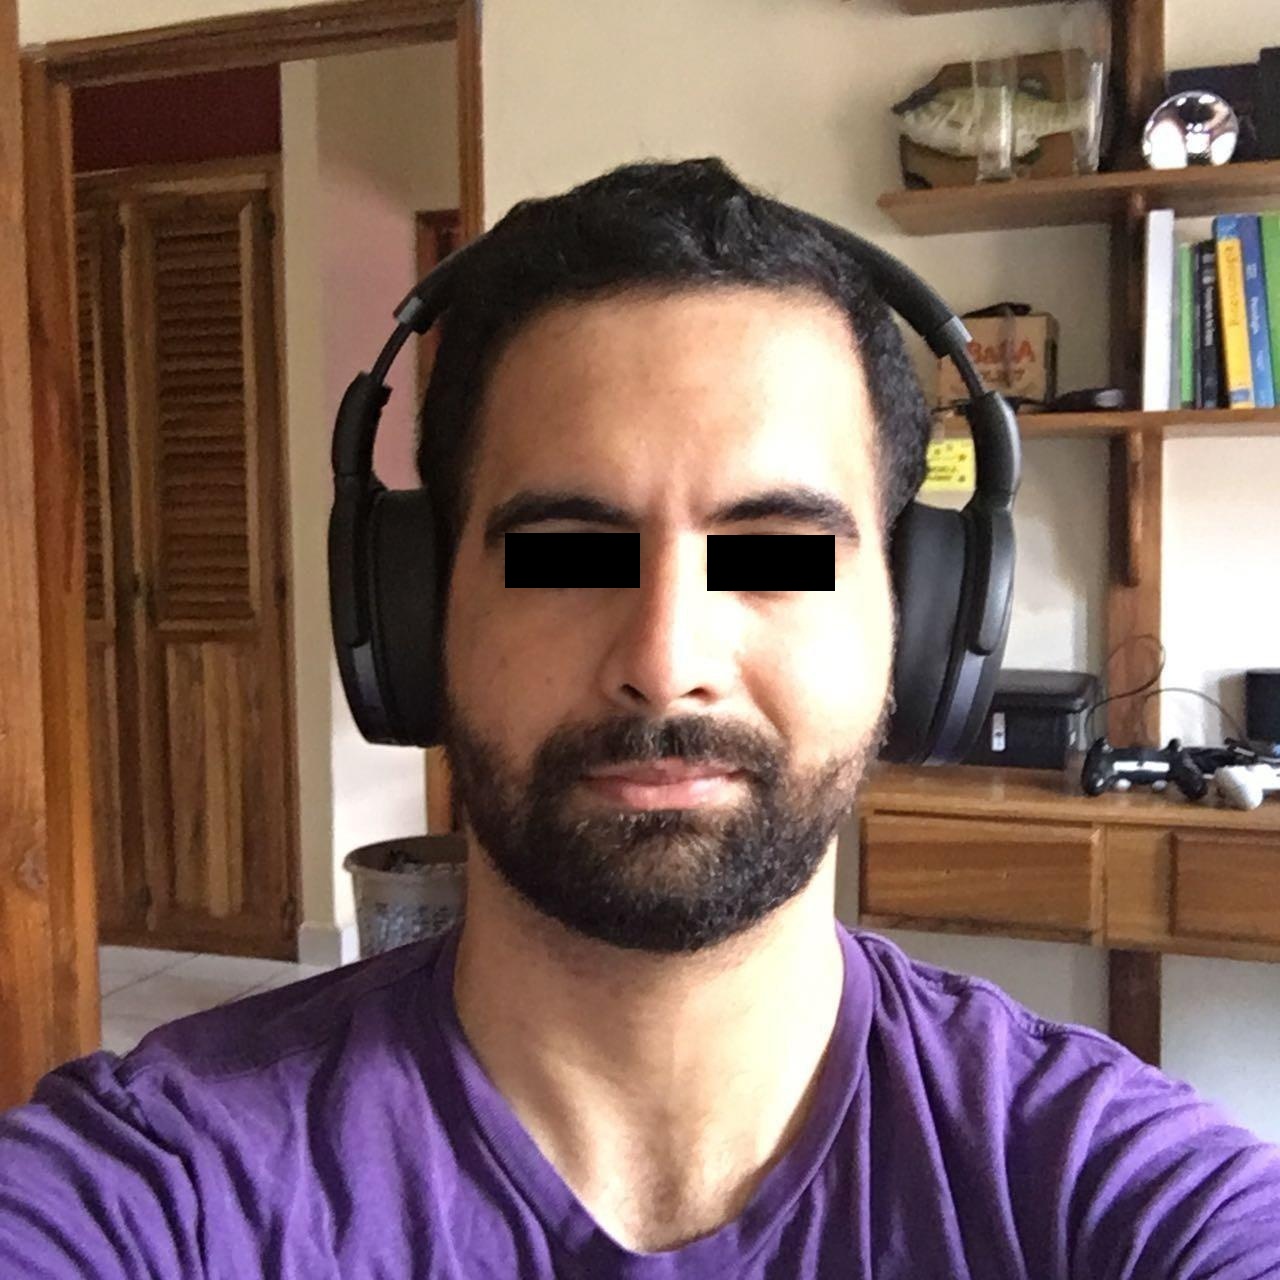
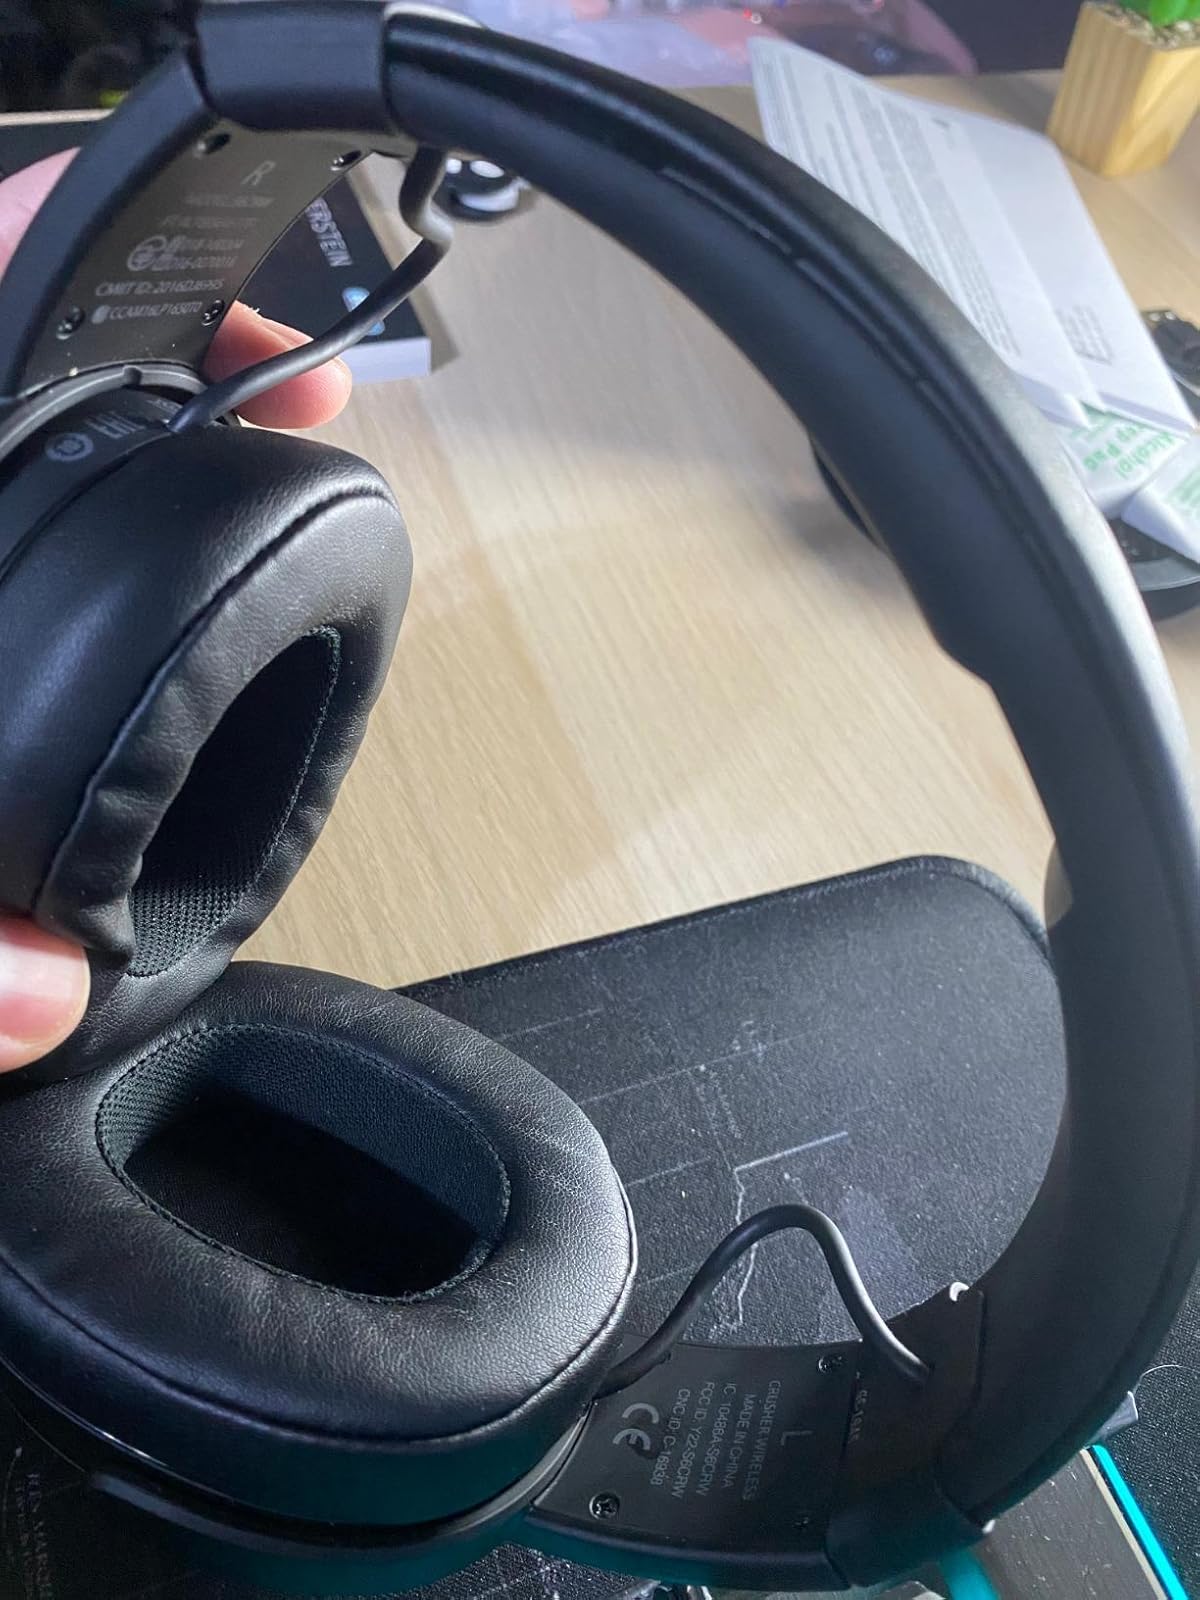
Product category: headphones
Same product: no